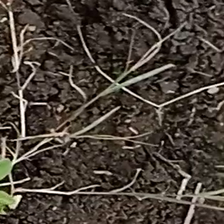
Weed species: Harali_(Cynodon_dactylon)